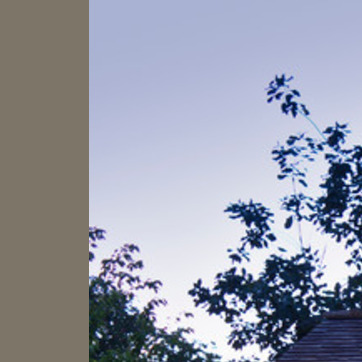
Material: sky